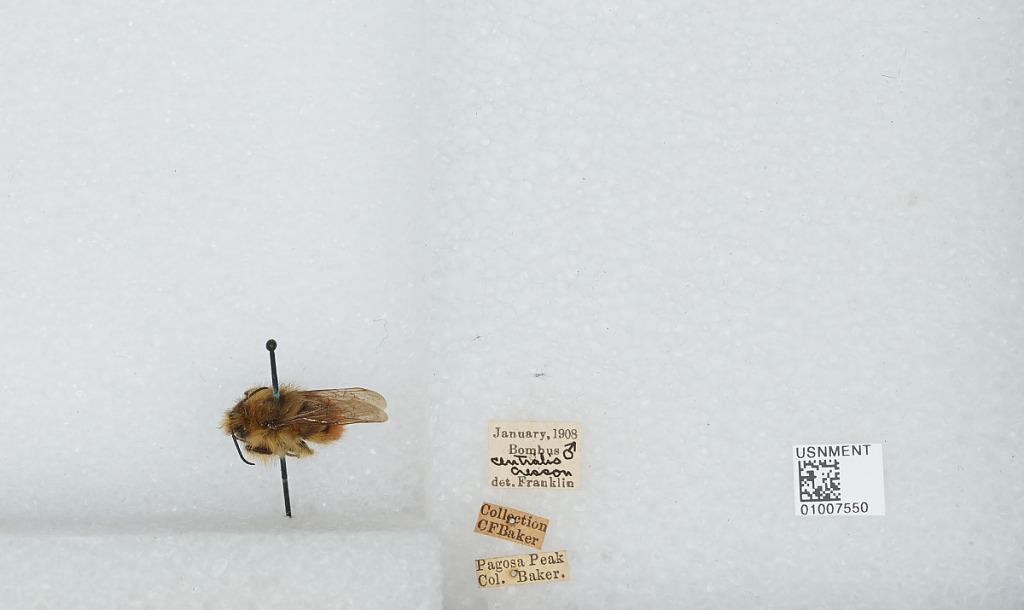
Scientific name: Bombus (Pyrobombus) centralis Cresson
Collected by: C. Baker
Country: United States
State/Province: Colorado
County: Archuleta
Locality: Pagosa Peak
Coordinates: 37.4436, -107.067
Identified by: Franklin